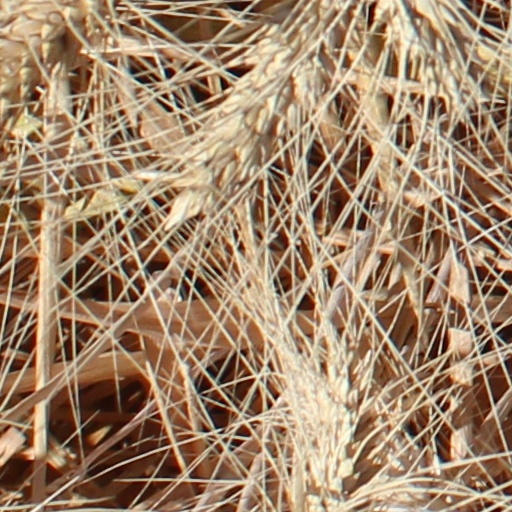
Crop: wheat